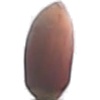
Label: Hazelnut 1